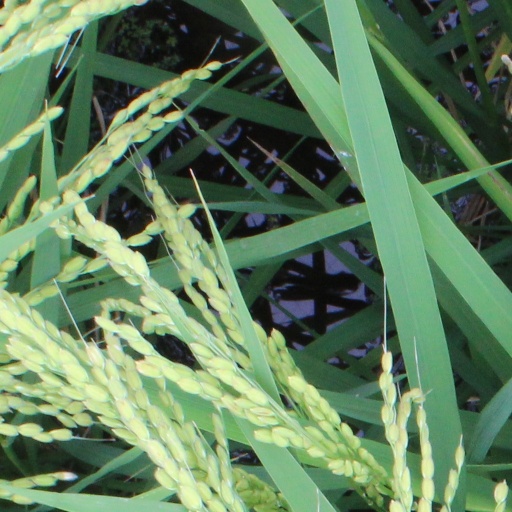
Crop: rice